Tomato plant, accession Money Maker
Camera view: tilt-top (135 deg); turntable rotation: 60 degrees
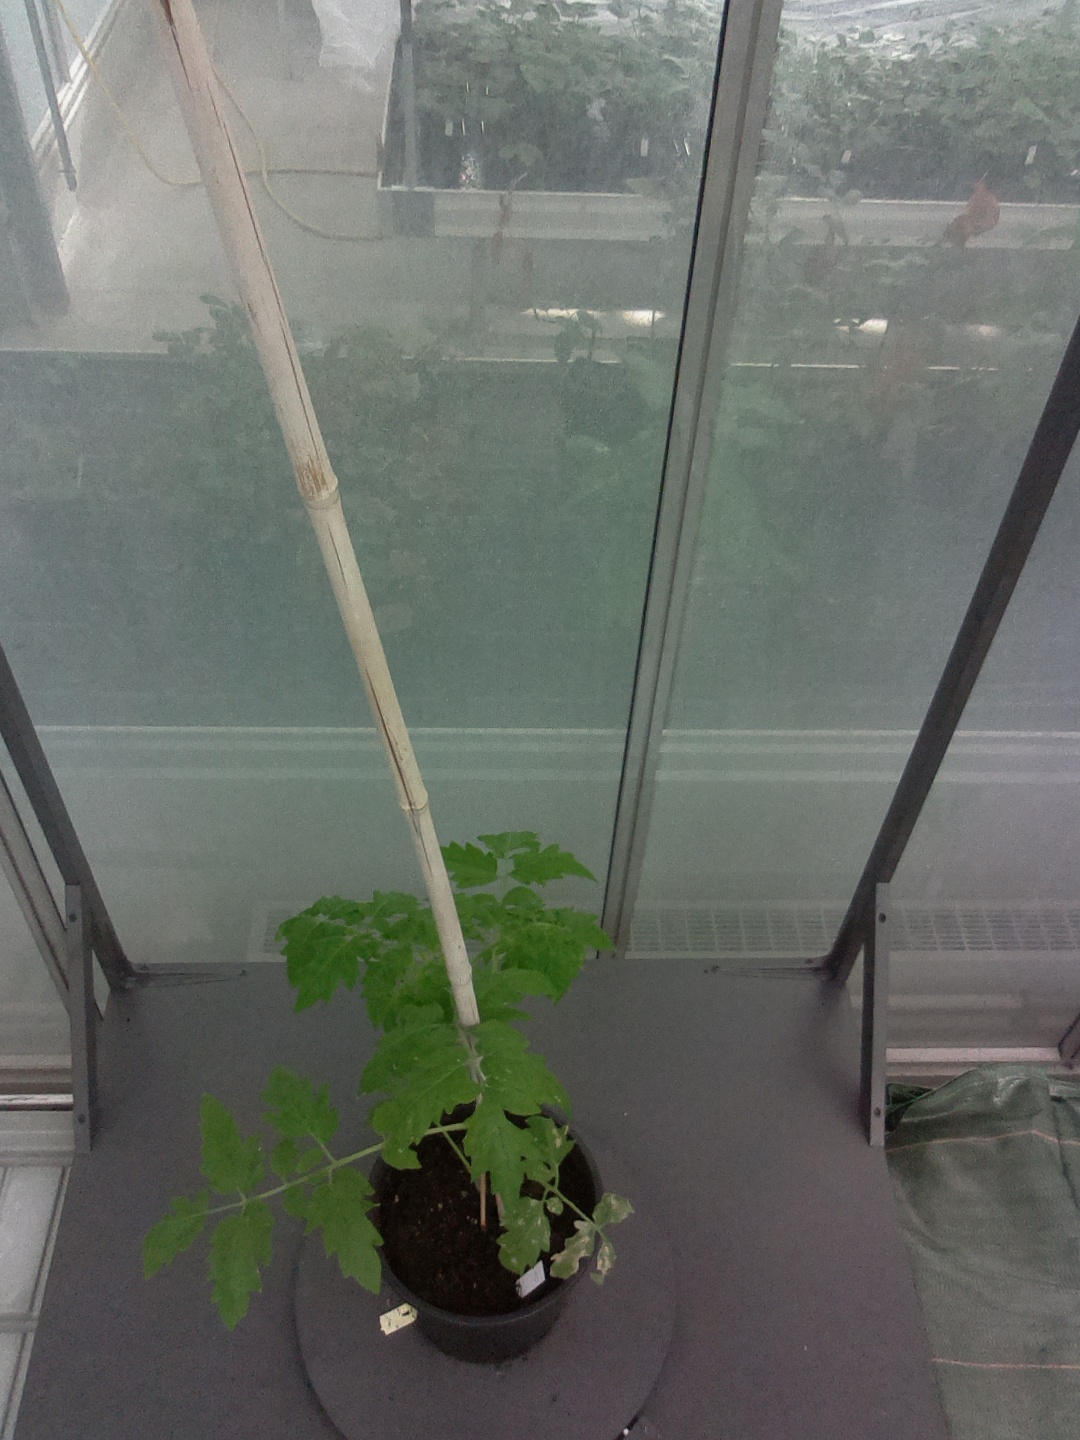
BBCH growth stage 14: 8 of true leaves visible